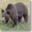
Label: bear